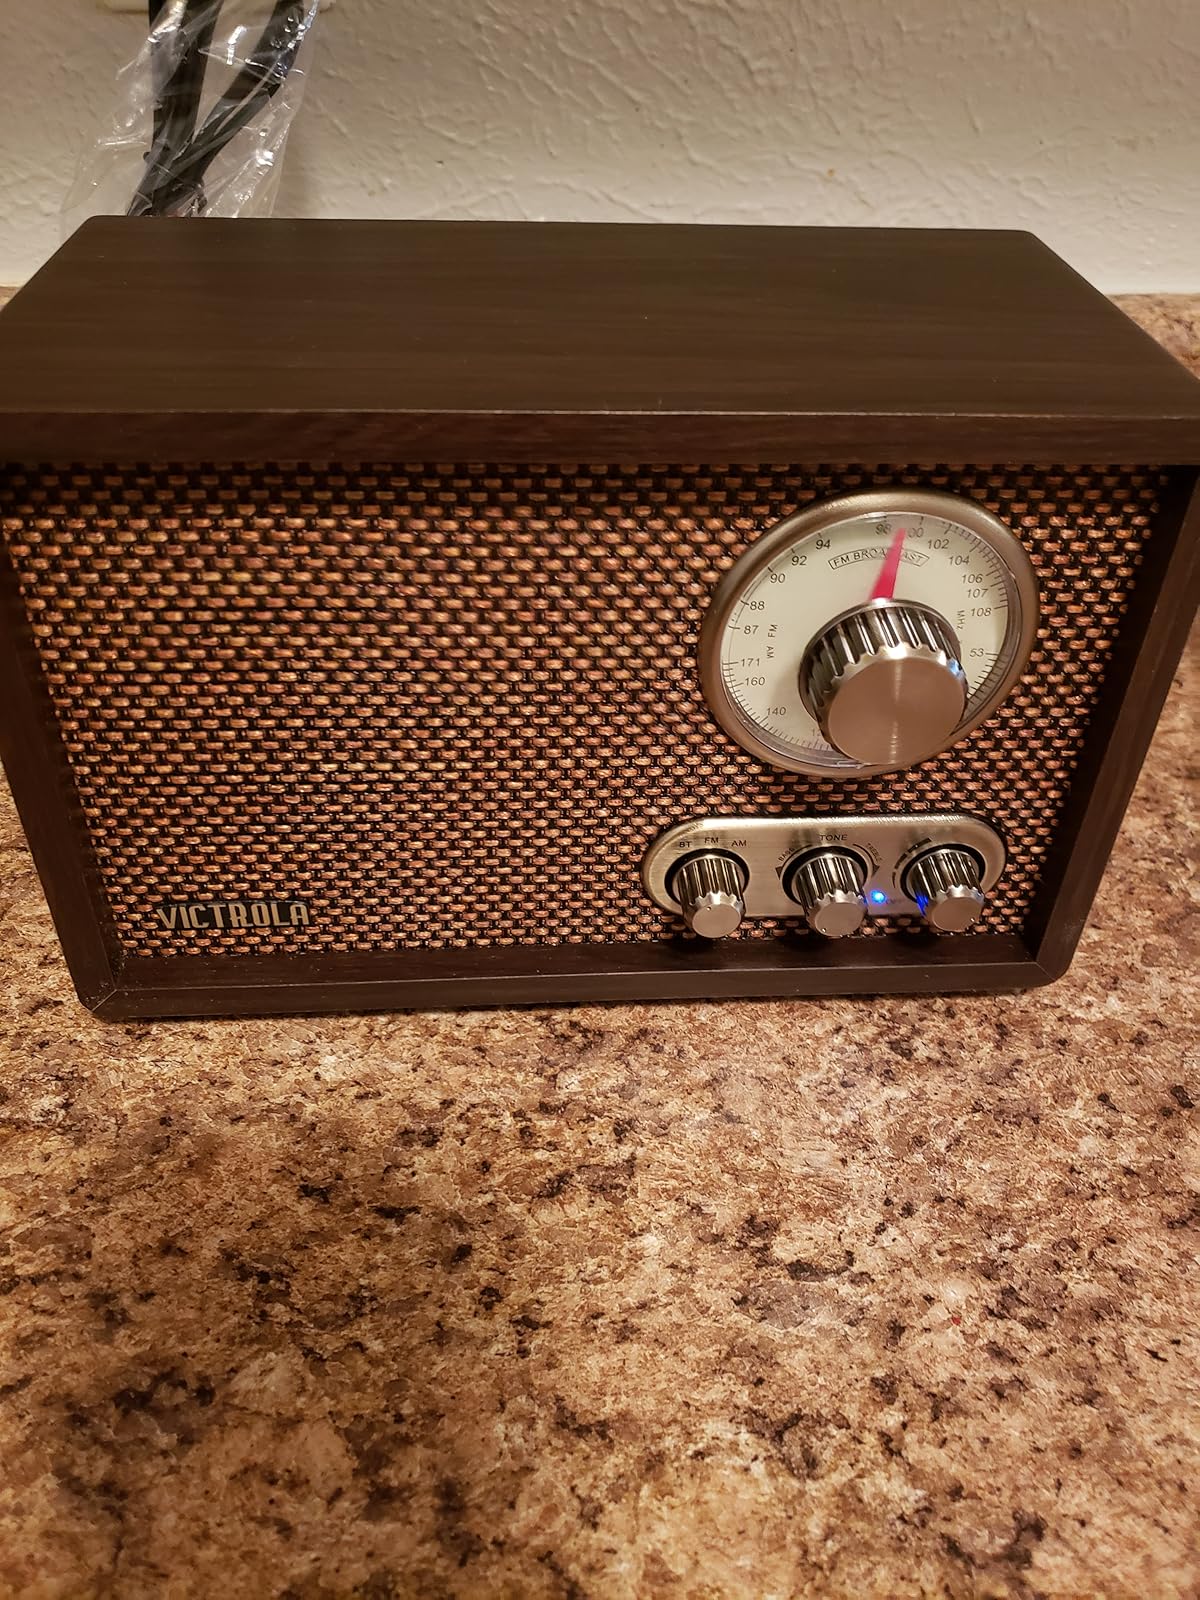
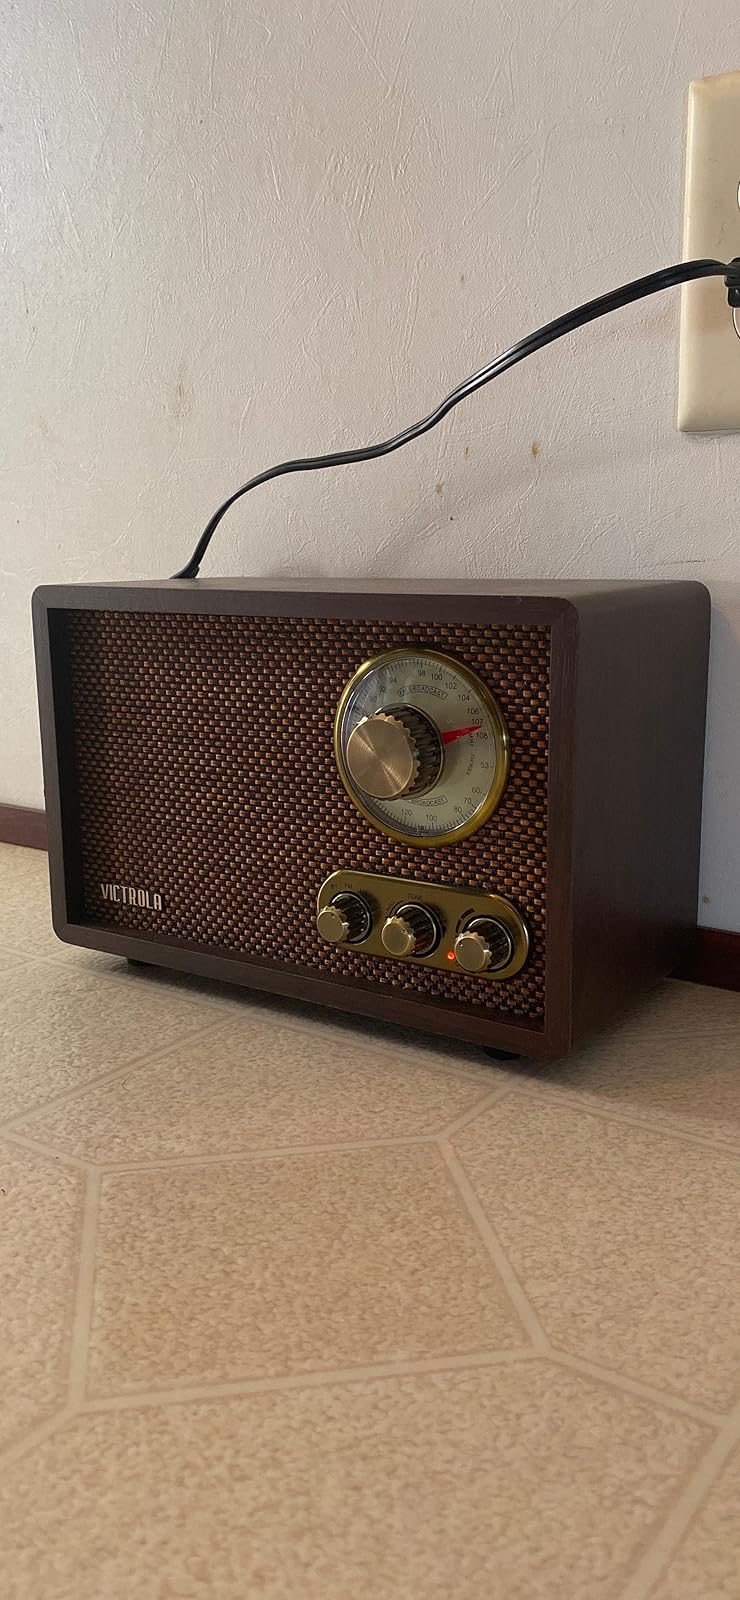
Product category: radio
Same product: yes